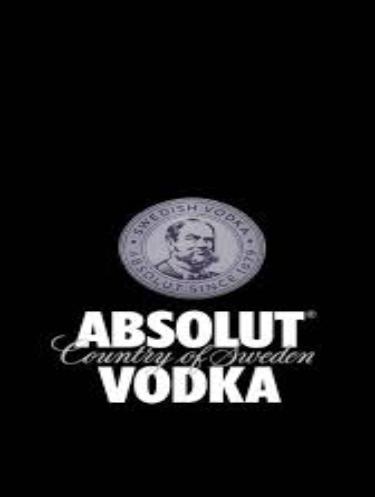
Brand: Absolut
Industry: Others